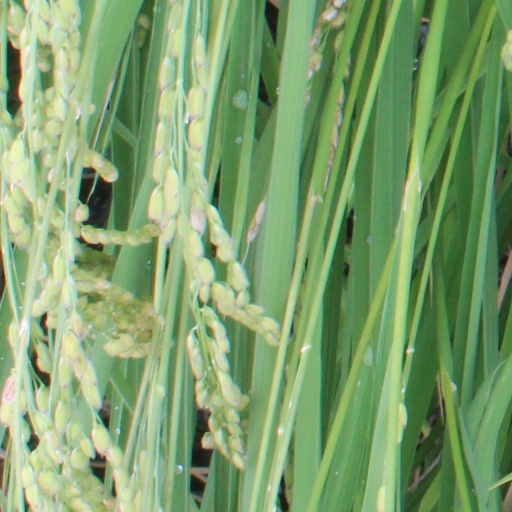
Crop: rice